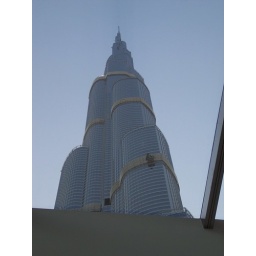
Looking up at the tower from the base at the Burj Khalifa (world's tallest building) in Dubai